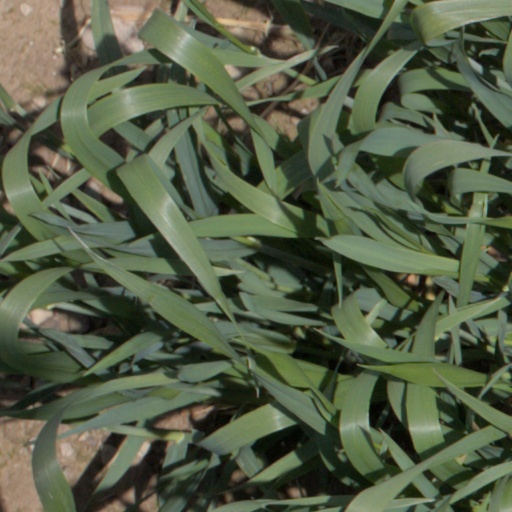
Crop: wheat